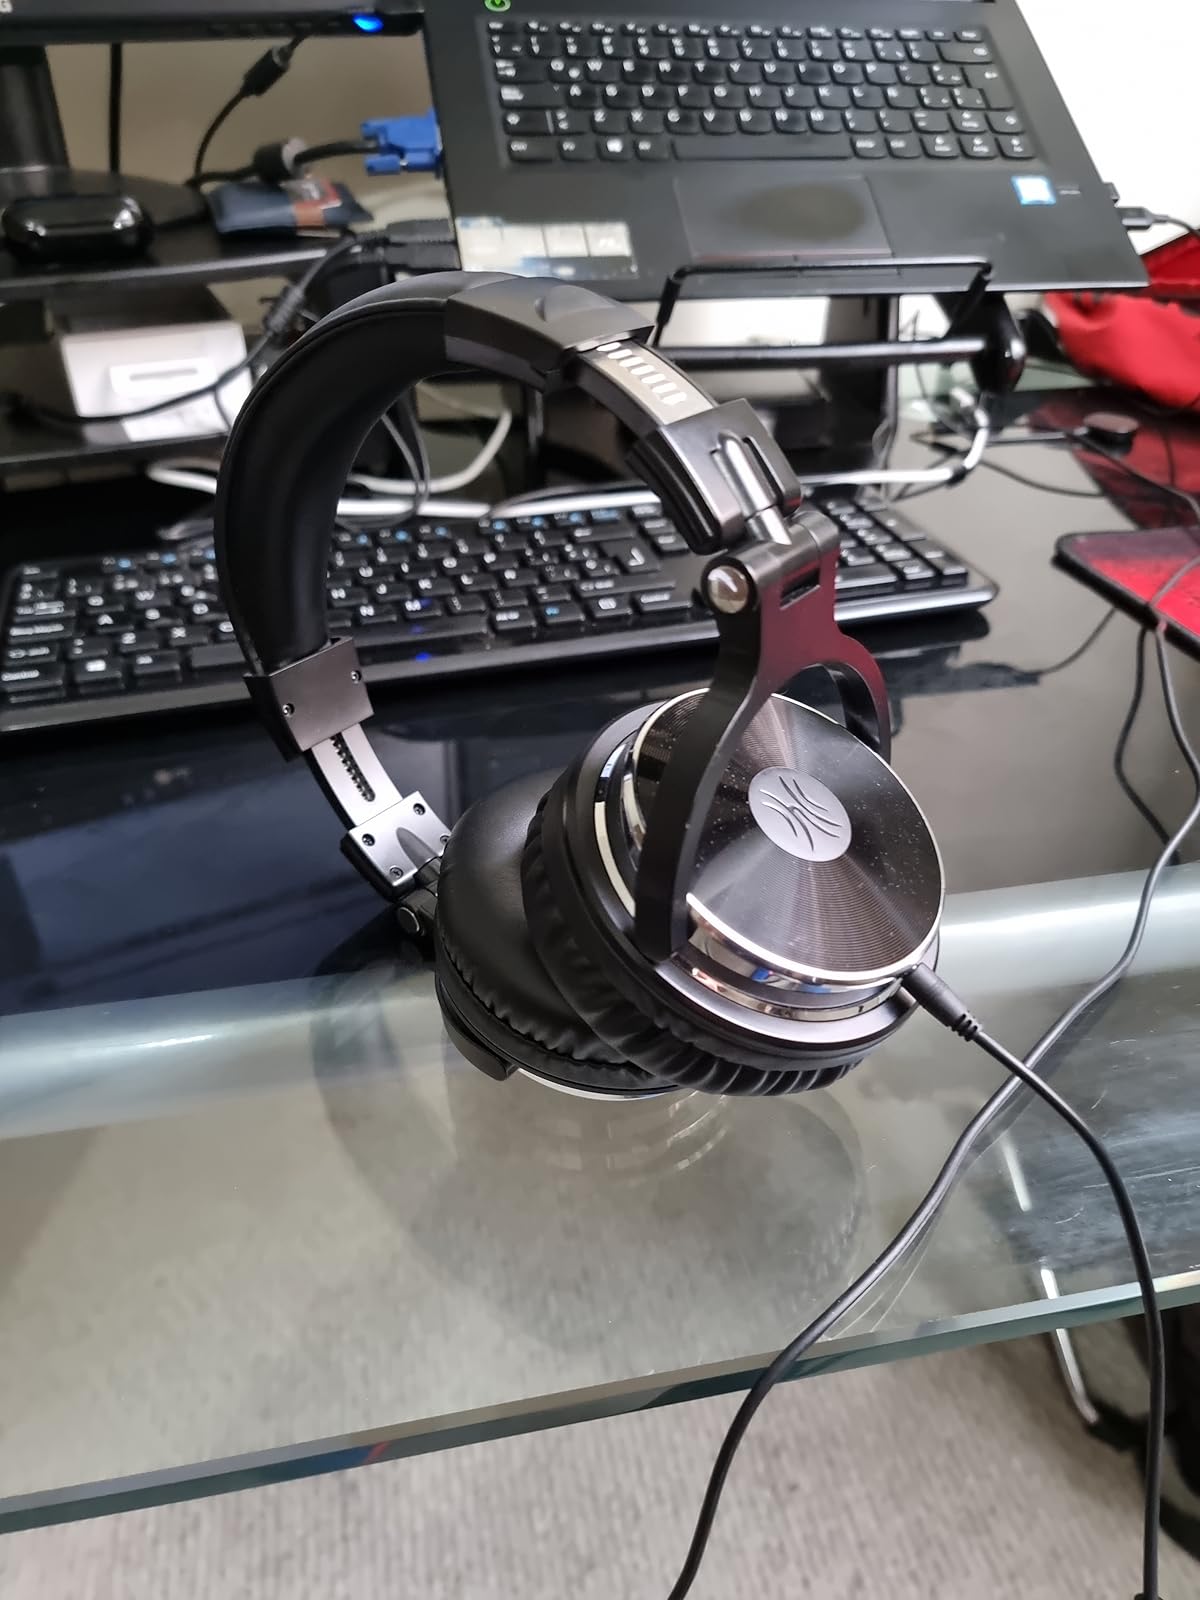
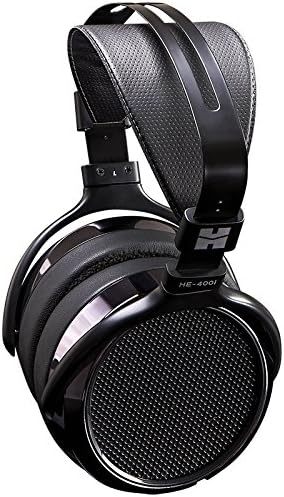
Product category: headphones
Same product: no